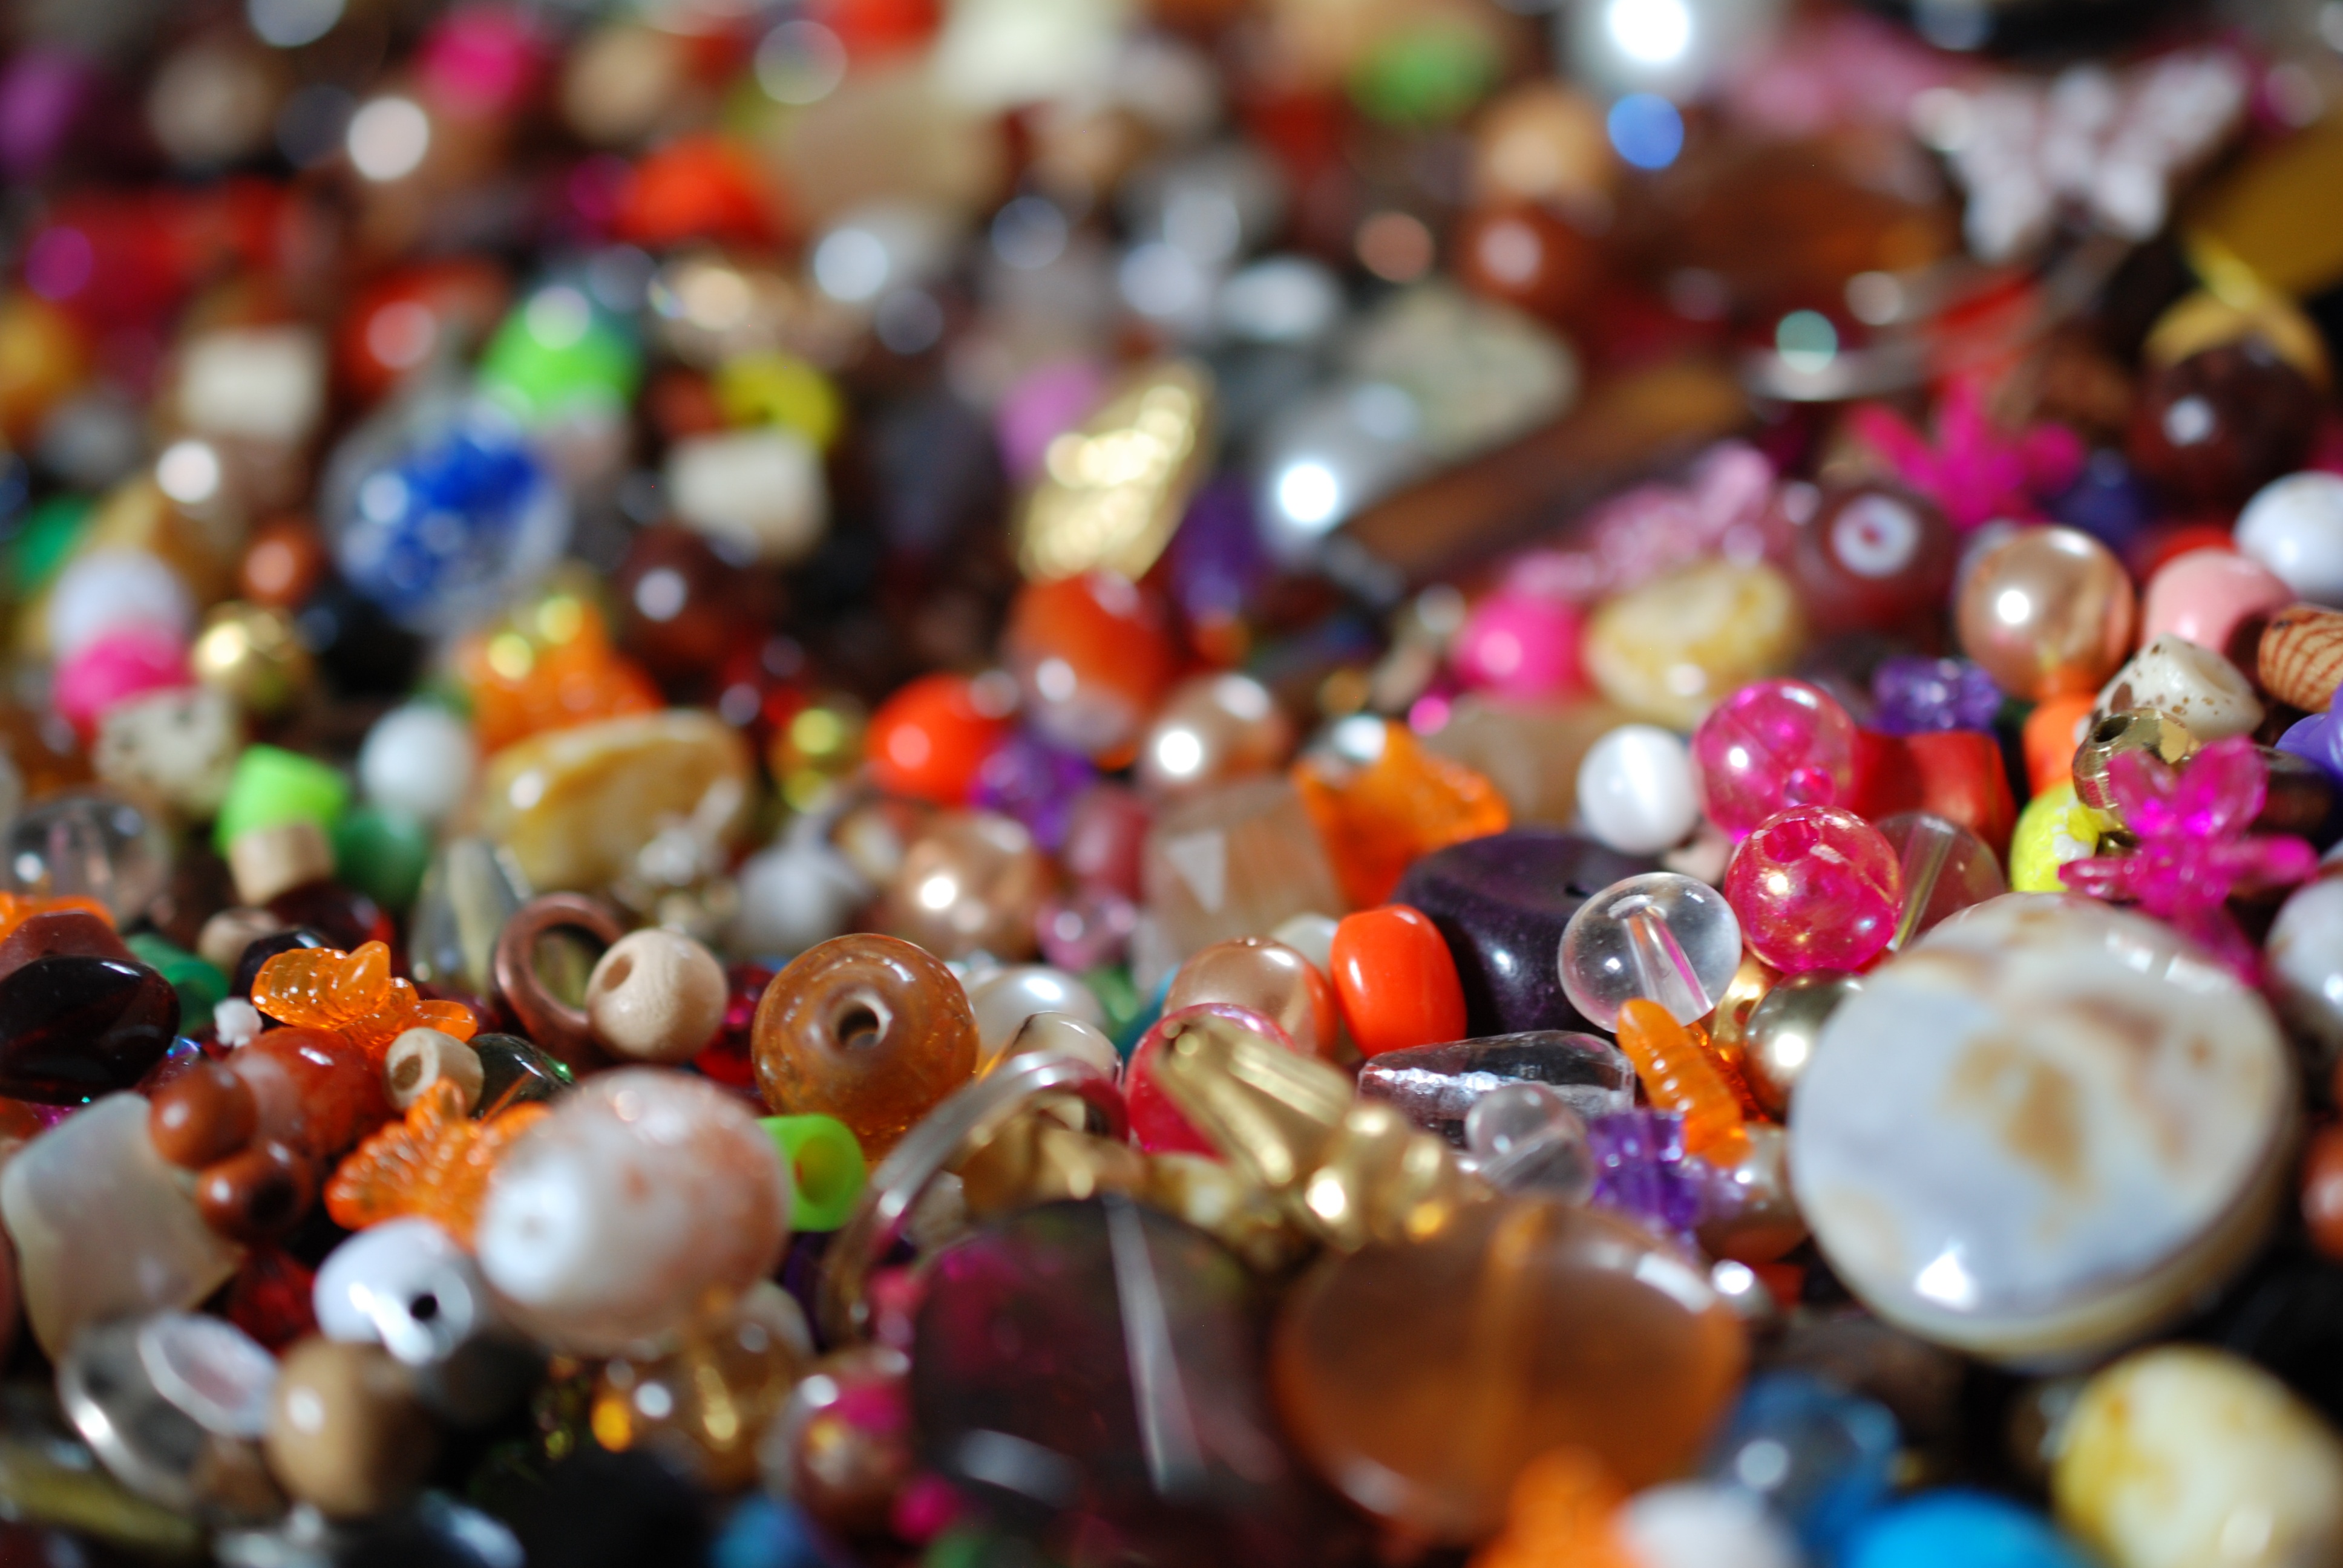
glass, decoration, food, color, bead, dessert, close up, art, colors, sweetness, beads, macro photography, beading, jewelry making, fashion accessory, bijoux